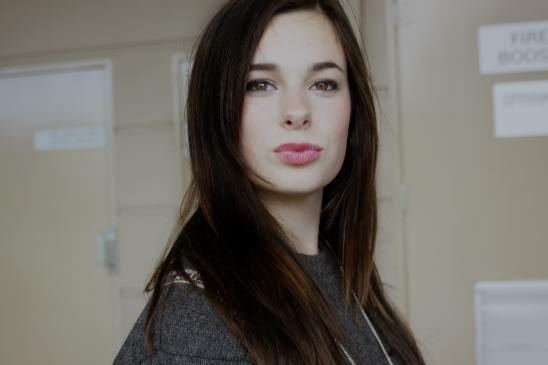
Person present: No